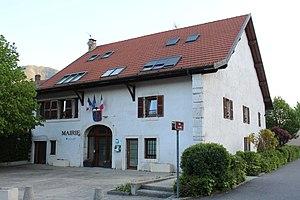
Mairie de Léaz.
Léaz est une commune française, située dans le département de l'Ain en région Auvergne-Rhône-Alpes.